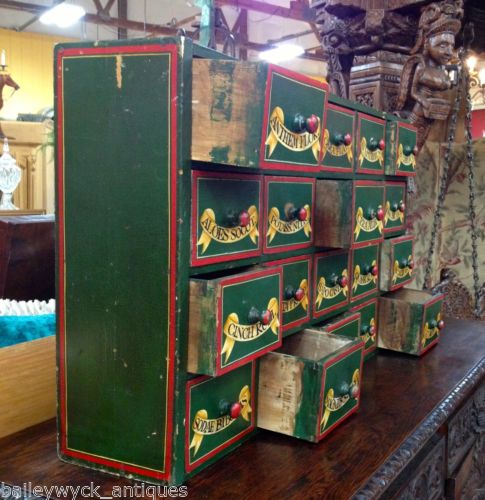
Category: cabinet